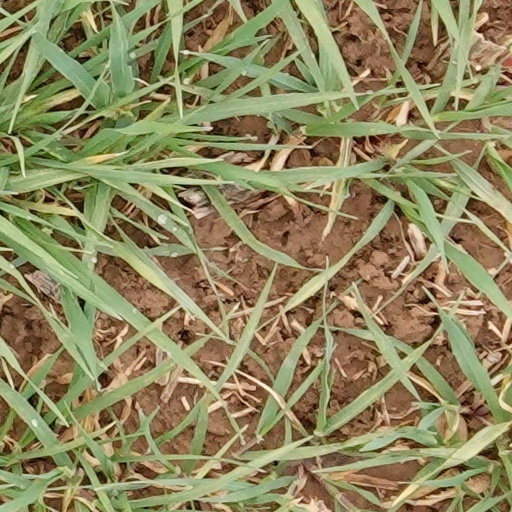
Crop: wheat